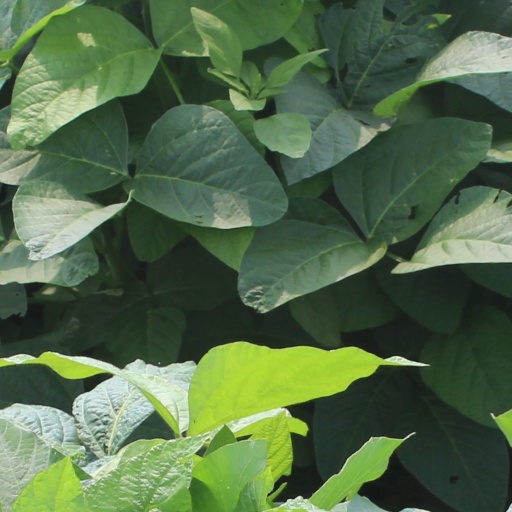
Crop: soybean